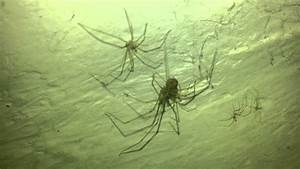
Label: spider